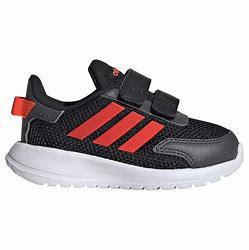
Brand: Adidas
Model: Tensaur Run